Bellefonte Historic District

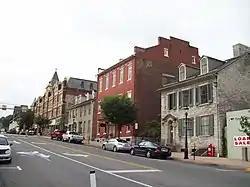
N. Allegheny St., Bellefonte Historic District, August 2010

Bellefonte Historic District is a national historic district located at Bellefonte, Centre County, Pennsylvania. The district encompasses 296 contributing buildings in the central business district and surrounding residential area of Bellefonte. The oldest building in the district is the Col. James Dunlop House dated to 1795. Notable non-residential buildings include the St. John's Roman Catholic Church, Crider Exchange (1889), Temple Court Building (1894), First National Bank Building, W.F. Reynolds and Co. Bank Building, and Pennsylvania Railroad Station. Located in the district and listed separately are the Brockerhoff Hotel, Centre County Courthouse, Gamble Mill, McAllister-Beaver House, and Miles-Humes House. The Bellefonte Academy and the Bush House Hotel were previously listed on the register until they burned to the ground in 2004 and 2006, respectively.